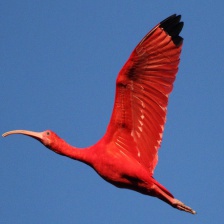
Species: SCARLET IBIS
Scientific name: EUDOCIMUS RUBER